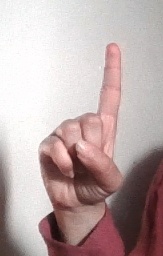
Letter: bb